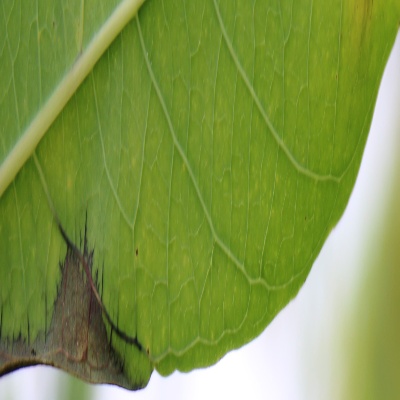
Crop: Cassava
Condition: bacterial blight